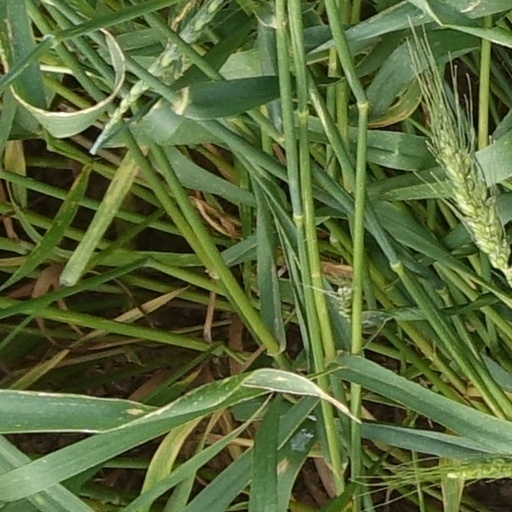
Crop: wheat